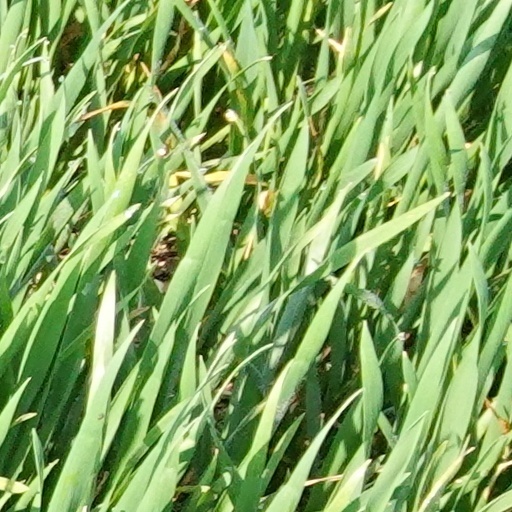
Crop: wheat